Speech perception

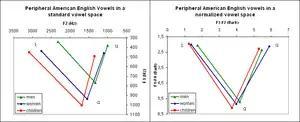
Figure 3: The left panel shows the 3 peripheral American English vowels , , and in a standard F1 by F2 plot (in Hz). The mismatch between male, female, and child values is apparent. In the right panel formant distances (in Bark) rather than absolute values are plotted using the normalization procedure proposed by Syrdal and Gopal in 1986. Formant values are taken from Hillenbrand et al. (1995)

Despite the great variety of different speakers and different conditions, listeners perceive vowels and consonants as constant categories. It has been proposed that this is achieved by means of the perceptual normalization process in which listeners filter out the noise (i.e. variation) to arrive at the underlying category. Vocal-tract-size differences result in formant-frequency variation across speakers; therefore a listener has to adjust his/her perceptual system to the acoustic characteristics of a particular speaker. This may be accomplished by considering the ratios of formants rather than their absolute values. This process has been called vocal tract normalization (see Figure 3 for an example). Similarly, listeners are believed to adjust the perception of duration to the current tempo of the speech they are listening to – this has been referred to as speech rate normalization.